Michael Massey Robinson

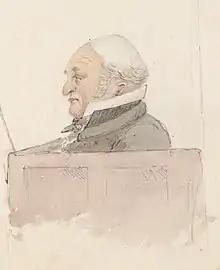
Michael Massey Robinson c1817. State Library of New South Wales

Michael Massey Robinson (1744 – 22 December 1826) was a poet and author of the first published verse in Australia.